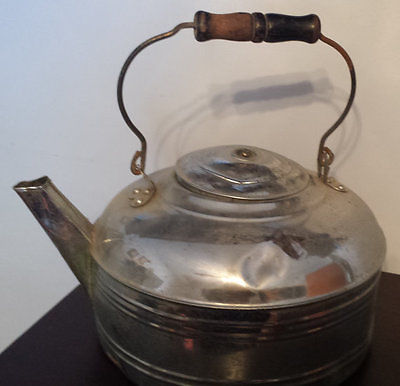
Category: kettle